Benque-Dessous-et-Dessus

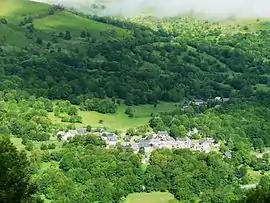
An aerial view of Benque-Dessous-et-Dessus

Benque-Dessous-et-Dessus is a commune in the Haute-Garonne department in southwestern France.